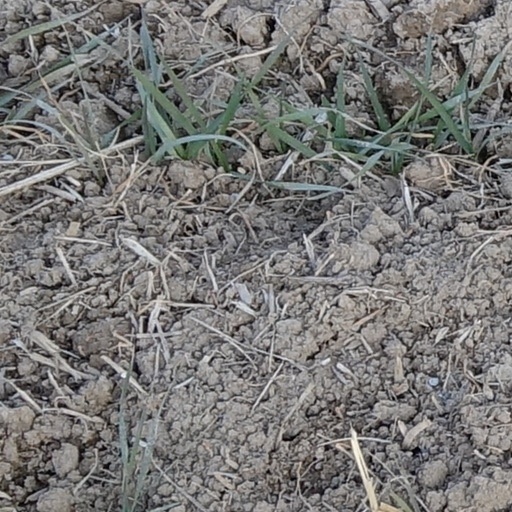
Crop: wheat